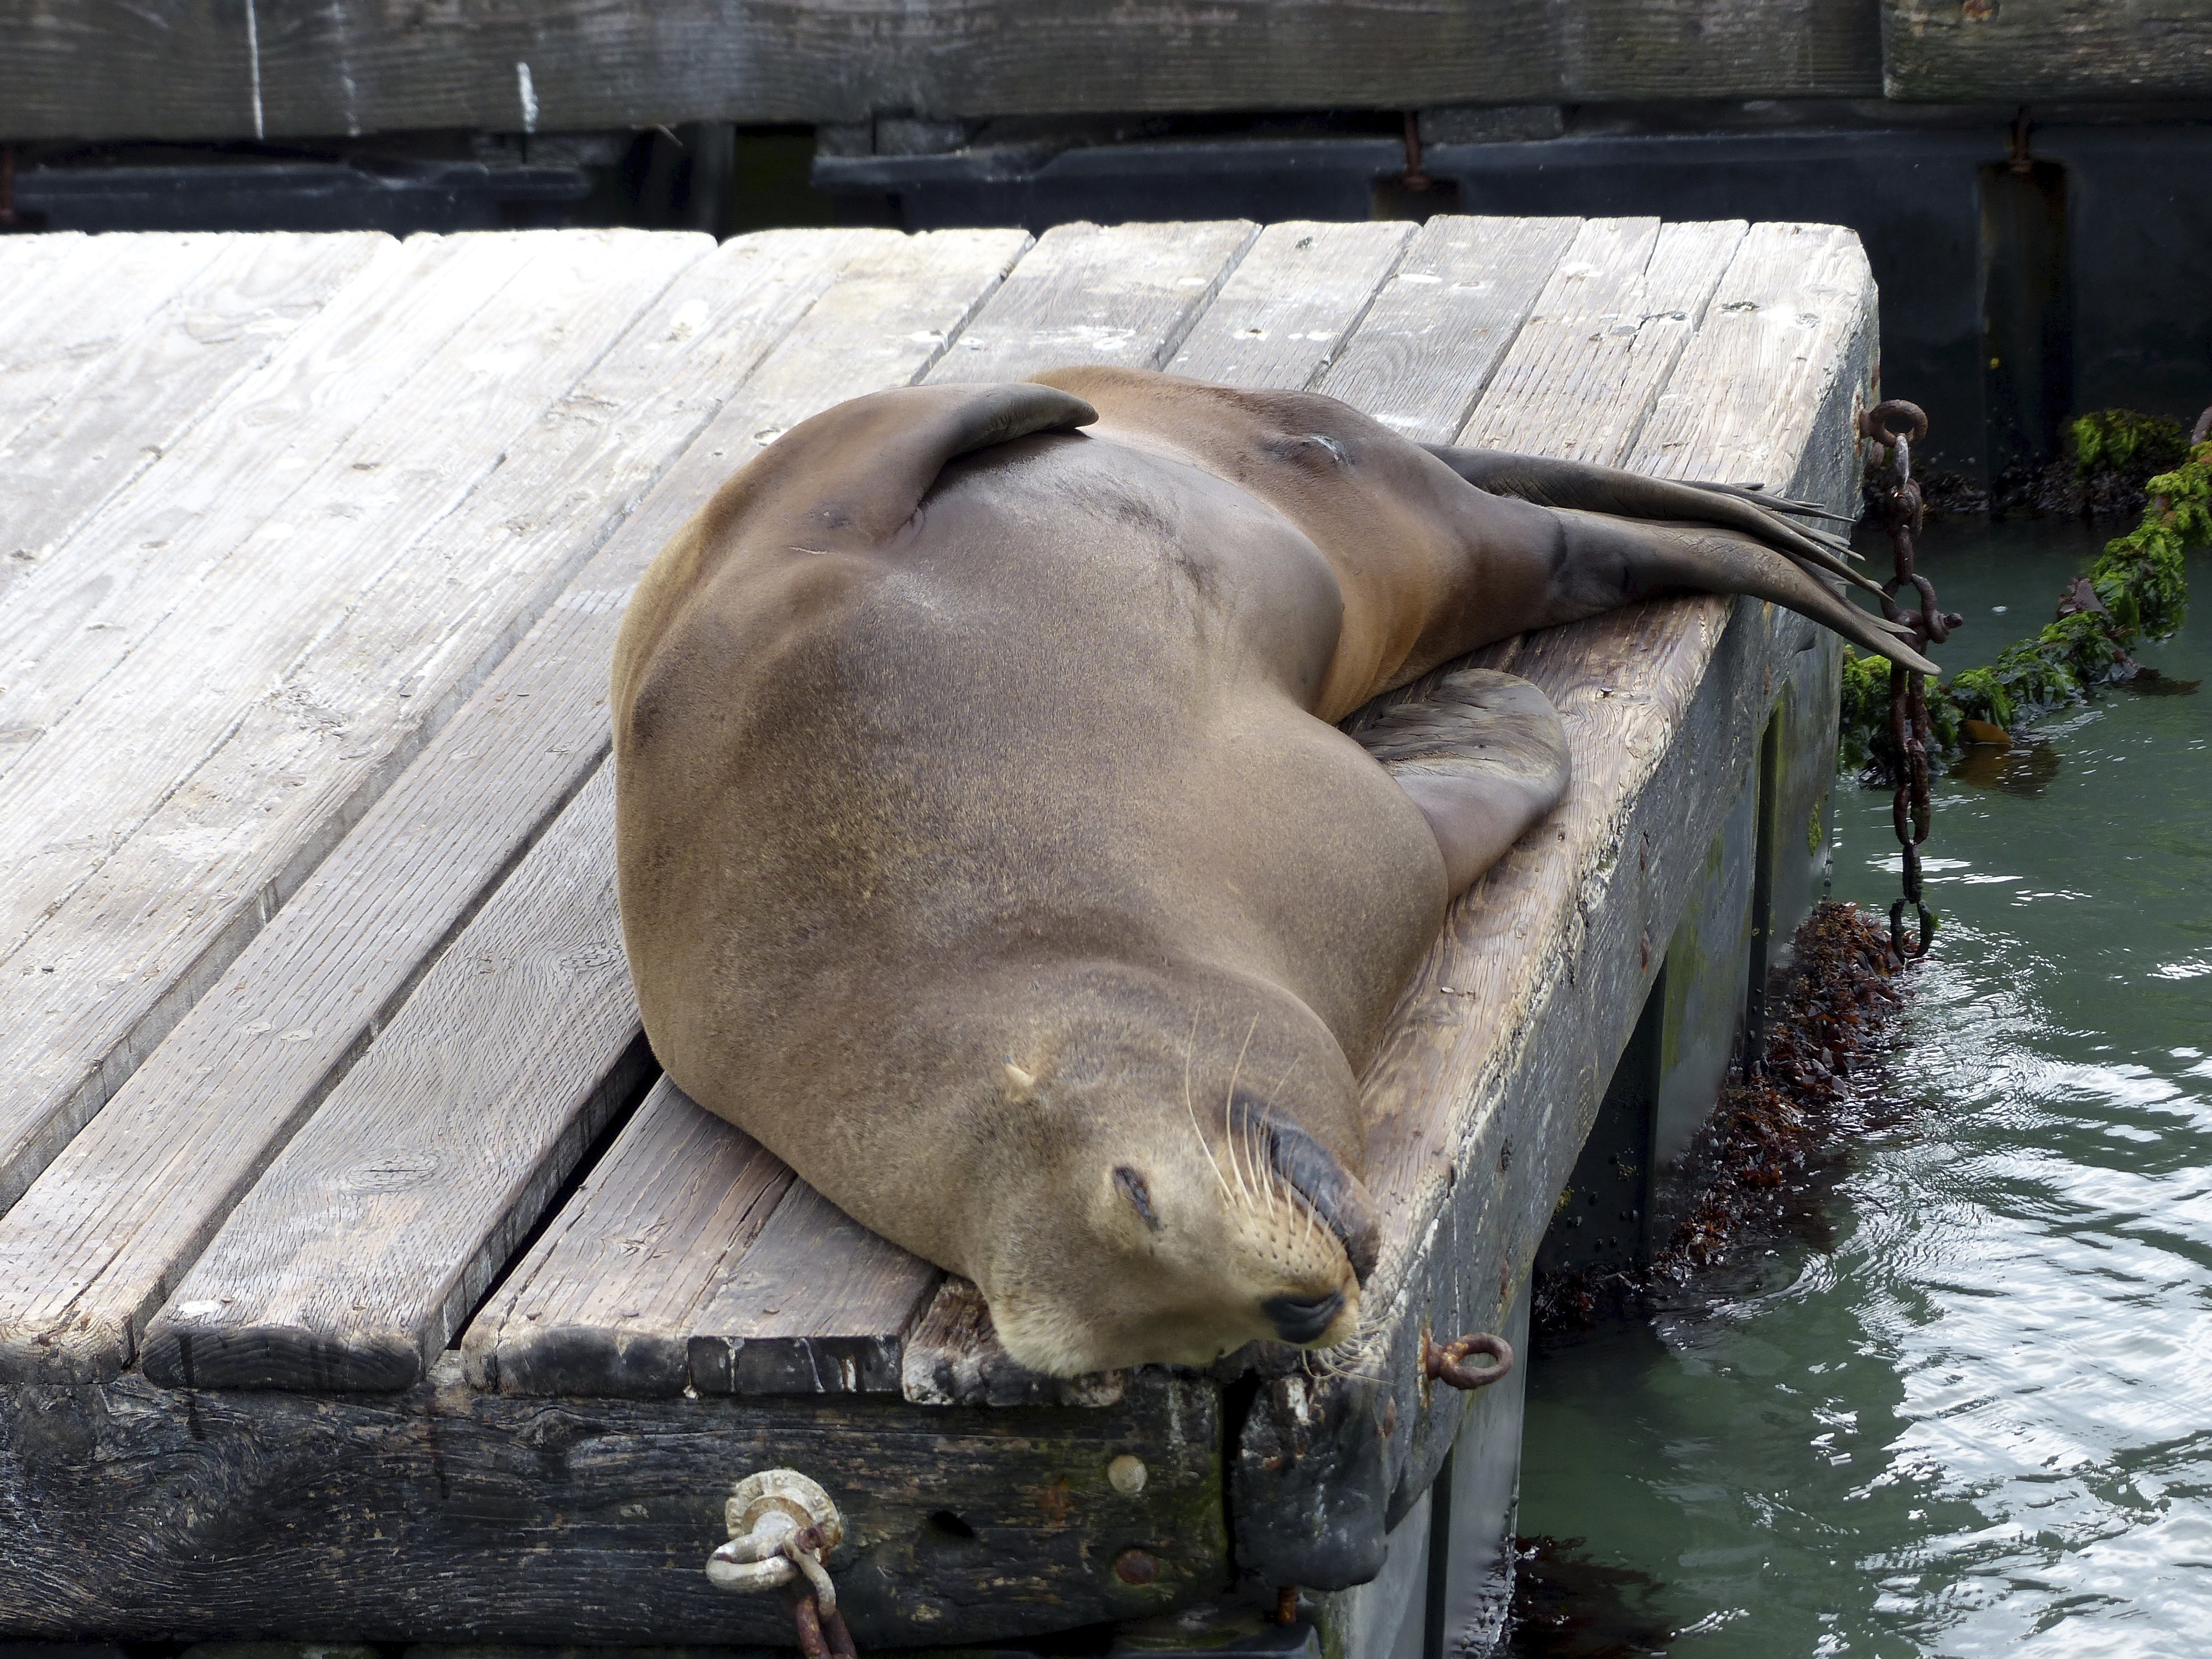
sea, travel, wildlife, zoo, usa, mammal, california, fauna, lion, sanfrancisco, seals, vertebrate, hippopotamus, marine mammal